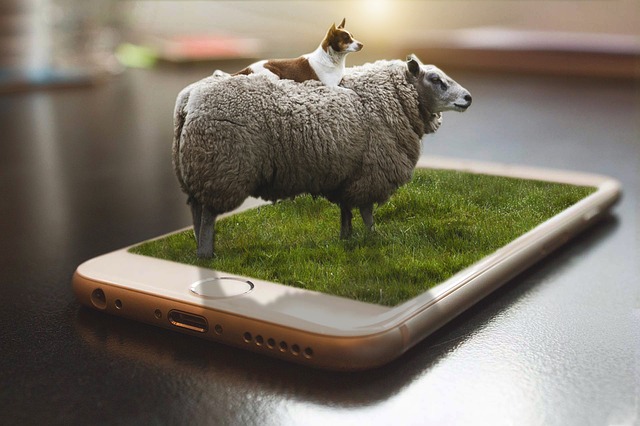
Label: sheep